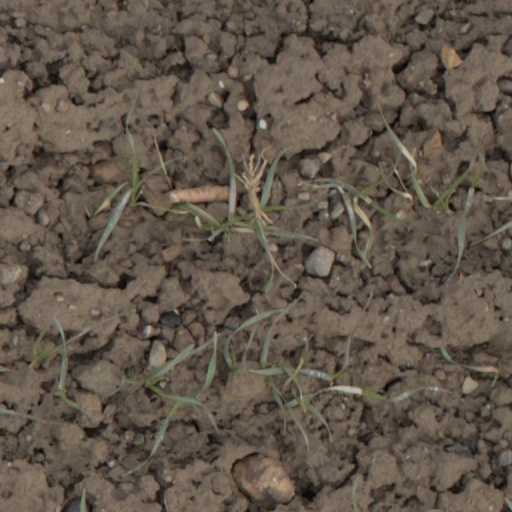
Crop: wheat